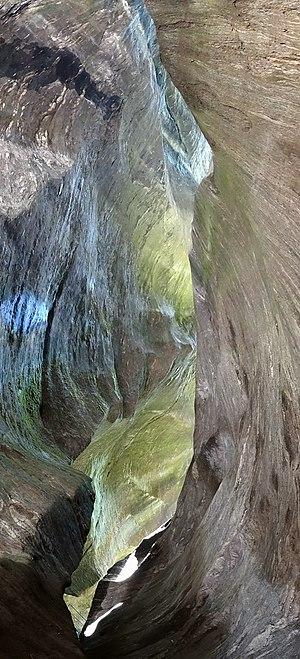
dans la gorge sud d'Uriezzo, en levant
Les gorges d'Uriezzo, en italien Orridi di Uriezzo, sont un complexe de gorges dans la Vallée Antigorio de la province du Verbano-Cusio-Ossola dans la région Piémont en Italie entre Baceno, Crodo et Premia près de la colonie d'Uriezzo. Les glaciers du Toce se sont formés après l'ère glaciaire. Les gorges sont l'un des points forts touristiques de la région.